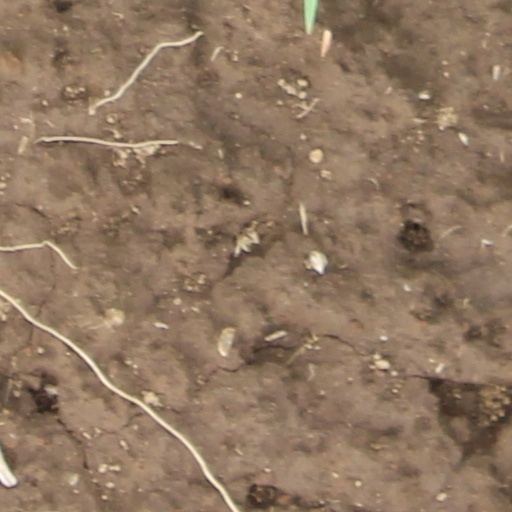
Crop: wheat